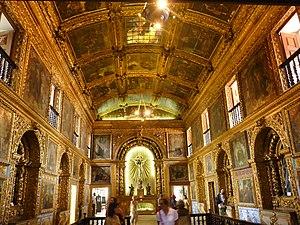
Recife ou Récife est la capitale de l'État du Pernambouc au Brésil.